1800 United States presidential election

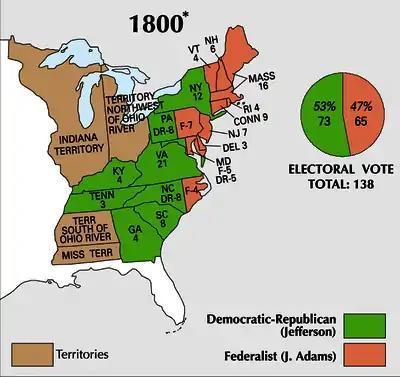

Source (Popular Vote): "A New Nation Votes: American Election Returns 1787–1825"Source (Electoral Vote):